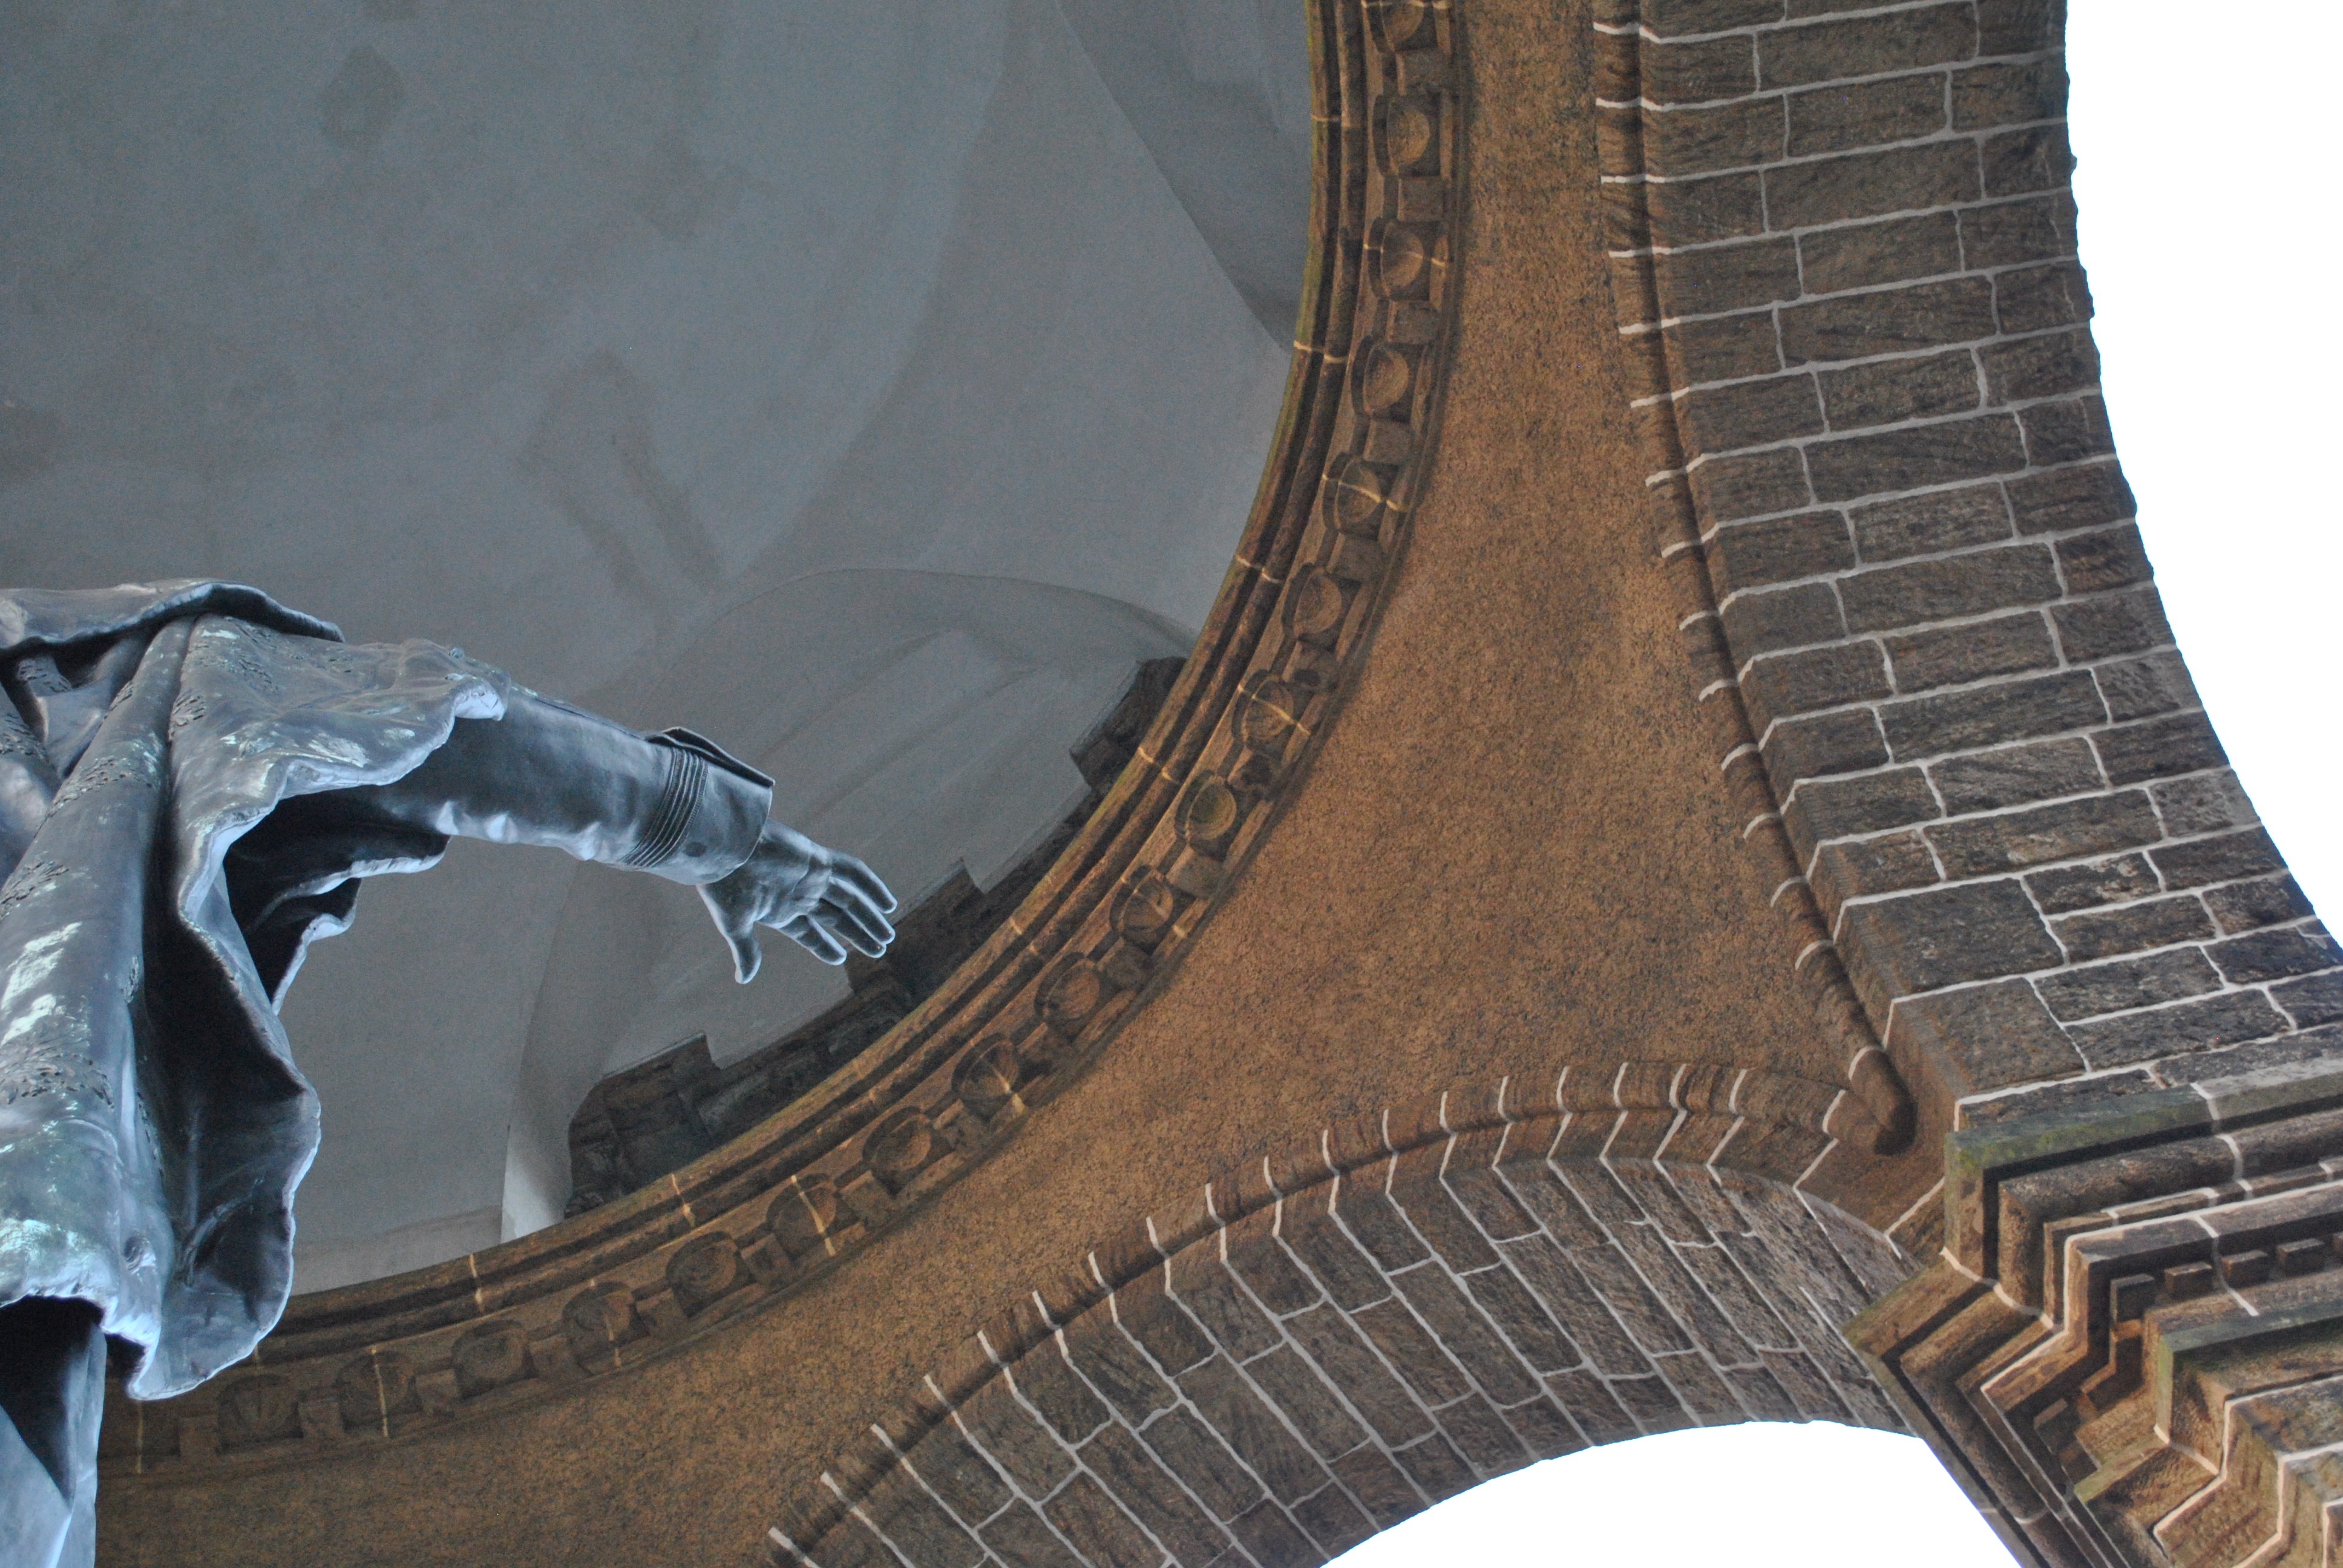
wing, structure, guitar, monument, arch, pillar, musical instrument, art, culture, string instrument, plucked string instruments